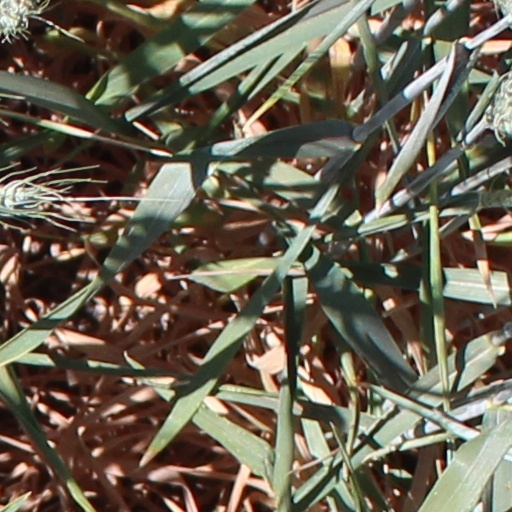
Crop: wheat